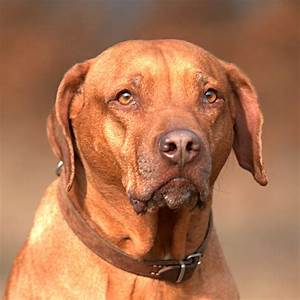
Label: cane